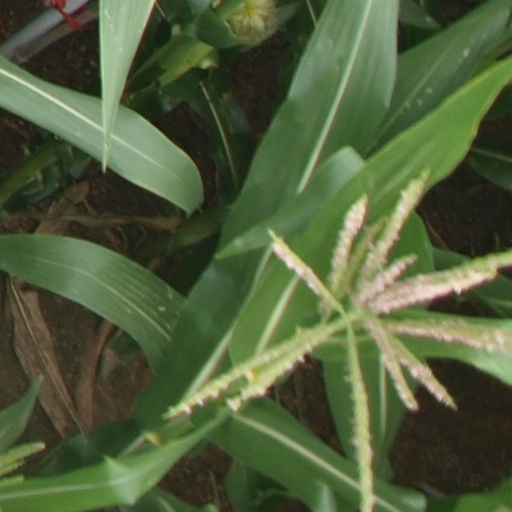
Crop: maize; corn